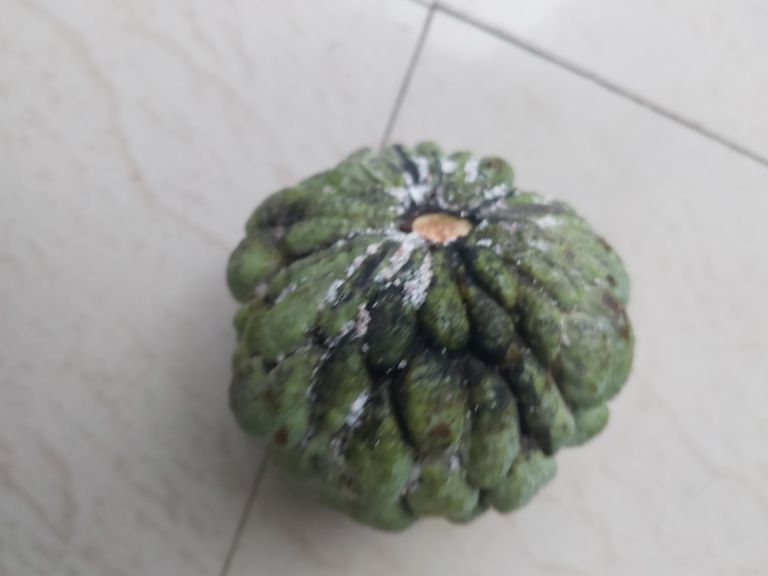
Disease label: Athracnose